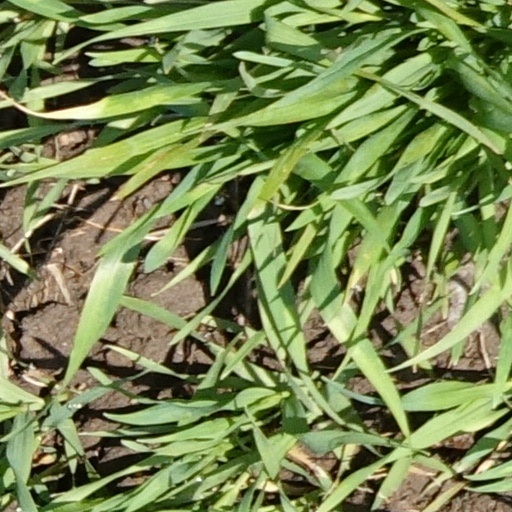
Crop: wheat